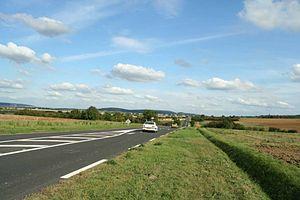
La route de quarante sous est le surnom donné autrefois à une portion de la route nationale 13, aujourd'hui déclassée en route départementale, dans sa traversée des Yvelines entre Saint-Germain-en-Laye et Mantes-la-Jolie. L'origine de ce surnom serait due aux salaires des ouvriers, construisant cette route, payés 40 sous.
Bouafle est une commune française du département des Yvelines, dans la région Île-de-France. Elle est située à 17 kilomètres à l'est de Mantes-la-Jolie.
La route nationale 13 ou RN 13 est l’une des principales routes nationales de France rayonnant au départ de Paris. Elle relie la capitale de la France à Cherbourg en passant par Évreux, Lisieux et Caen. C’est l’une des quatre grandes routes qui relient Paris à la Normandie, avec les nationales 12, 14 et 15.